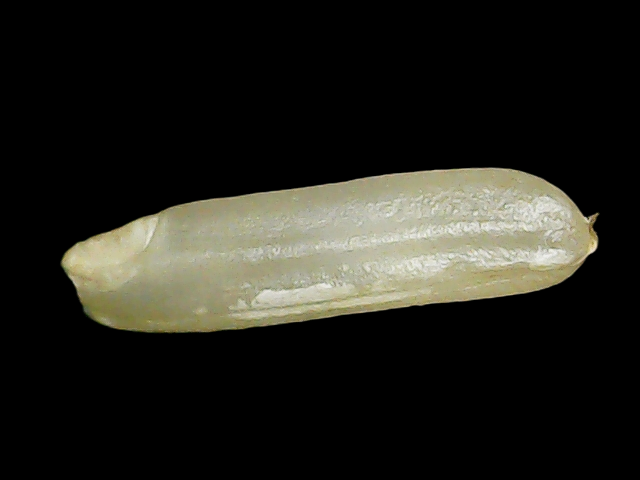
Rice variety: Binadhan21